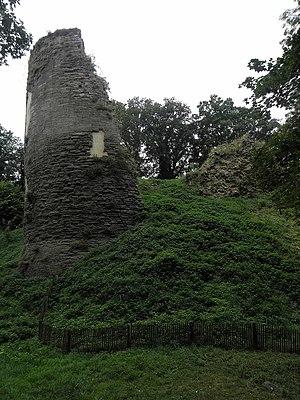
Ruines du donjon du château de Penhoat en Saint-Thégonnec (29). This building is indexed in the Base Mérimée, a database of architectural heritage maintained by the French Ministry of Culture,
Saint-Thégonnec [sɛ̃tegɔnɛk] est une ancienne commune du département du Finistère, dans la région Bretagne, en France, fusionnée à partir du 1ᵉʳ janvier 2016 avec Loc-Eguiner-Saint-Thégonnec pour former la commune de Saint-Thégonnec Loc-Eguiner.